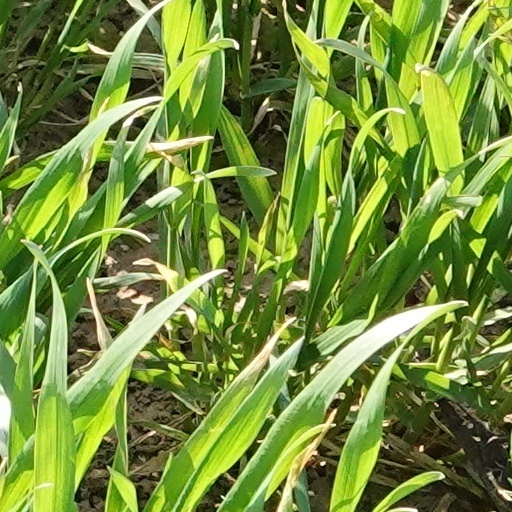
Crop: wheat